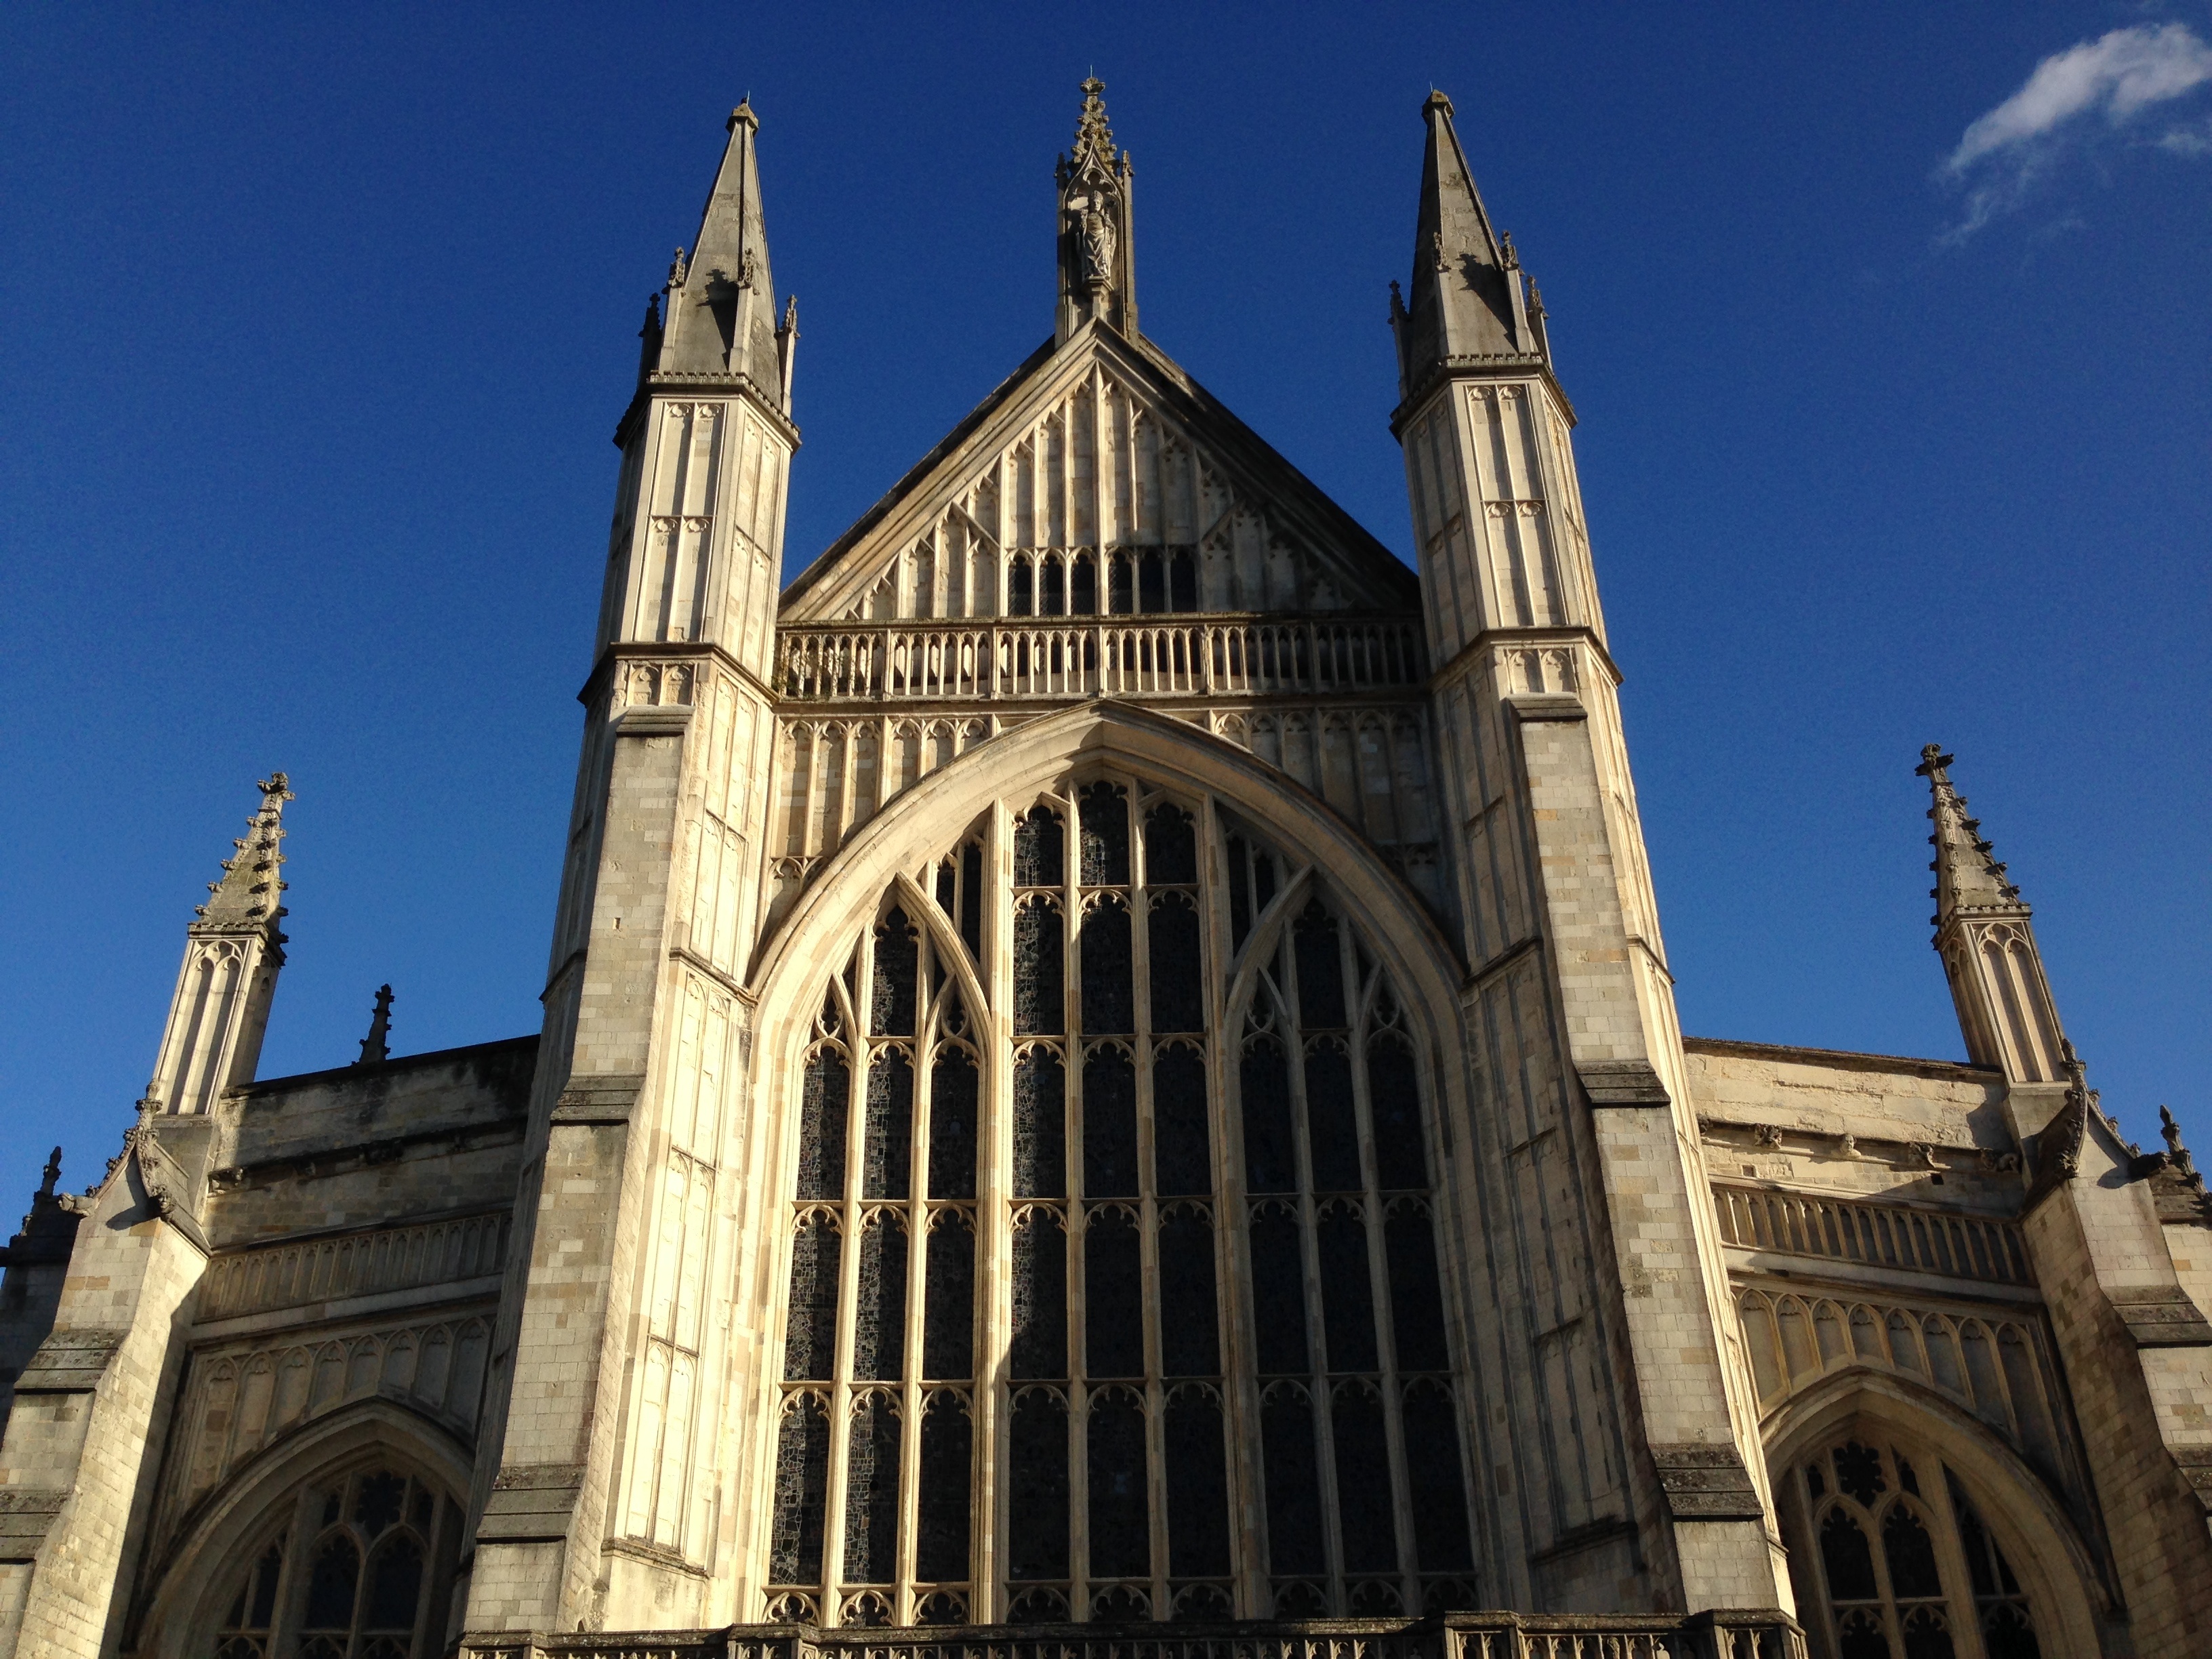
architecture, building, landmark, facade, church, cathedral, place of worship, cool image, spire, basilica, gothic architecture